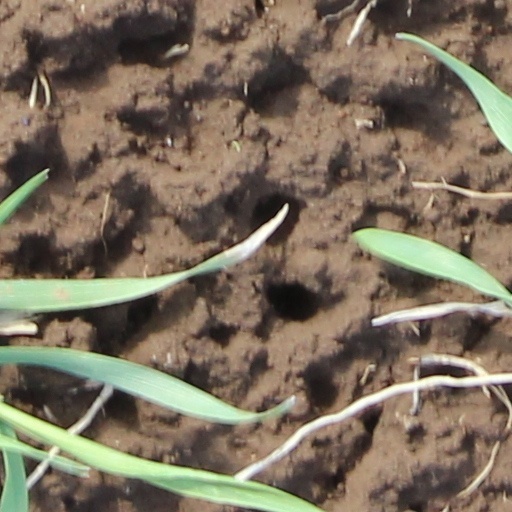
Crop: wheat